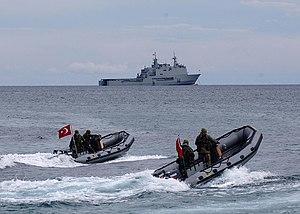
La Su Alti Taarruz ou SAT est l'une des deux unités des opérations spéciales de la marine turque, l'autre étant le Su Alti Savunma, ou SAS.